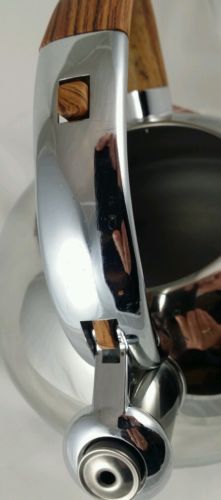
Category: kettle